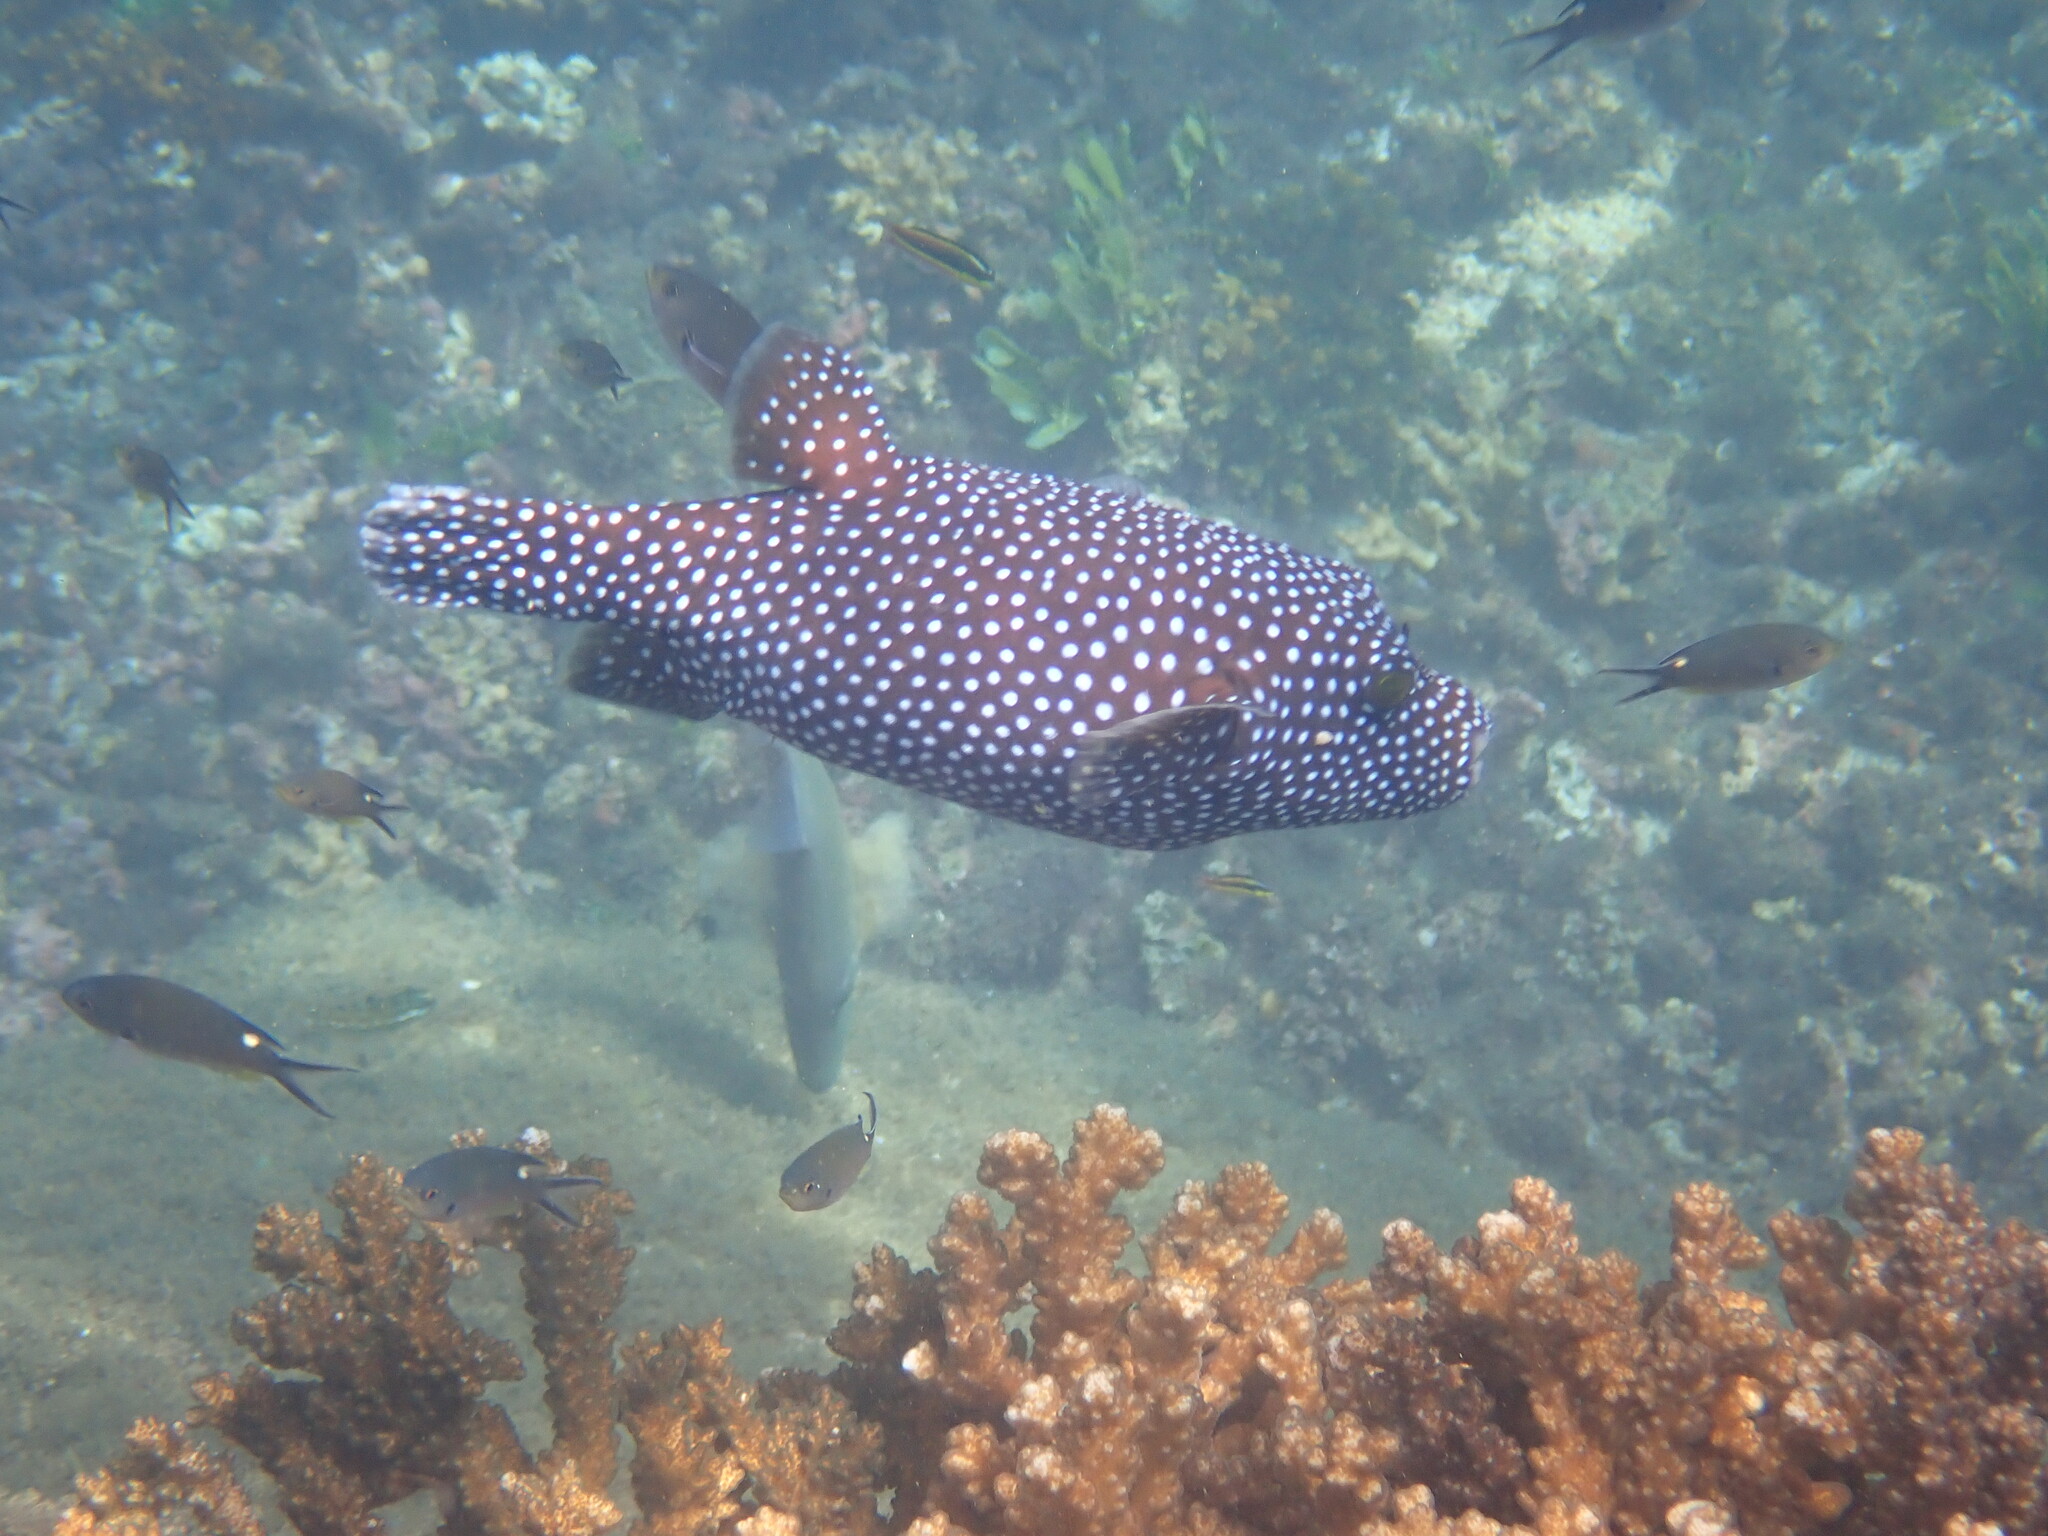
Arothron meleagris (Guineafowl Puffer)